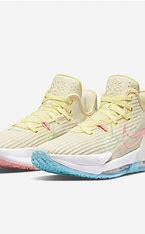
Brand: Nike
Model: Lebron Witness 6